Morzin Palace, Dolní Lukavice

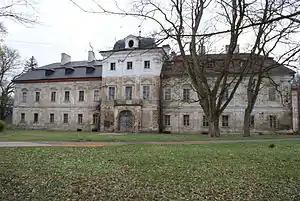
Morzin Palace in Dolní Lukavice

It was the hereditary estate of Count Karl Joseph Morzin, an aristocrat of the Austrian Empire during the 18th century. Morzin is remembered today as the first person to employ the composer Joseph Haydn as his Kapellmeister, or music director. The location of the Count's estate has been specified by Robbins Landon as (Dolní Lukavice), sometimes referred to as Lukavec. The chateau was bought by Czechoslovak diplomat Ferdinand Veverka. In 1945 Veverka was accused of wartime collaboration with the Nazis and his estate was confiscated by the state. In the 1990s the roof was partially repaired. In 2000 the estate was returned to the Veverka family. Veverka's great grandson Zoltan Duphenieux later sought financing for more repairs.